Corvus Racer 540

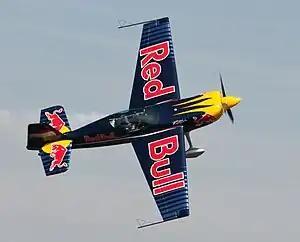
Corvus Racer 540 at CIAF 2012

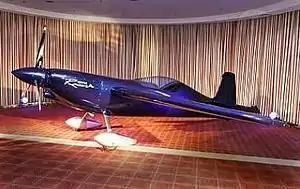
Corvus Racer 540

The Corvus Racer 540 is a single-seat, low wing, high performance aerobatic aircraft produced by Corvus Aircraft Ltd in Hungary.